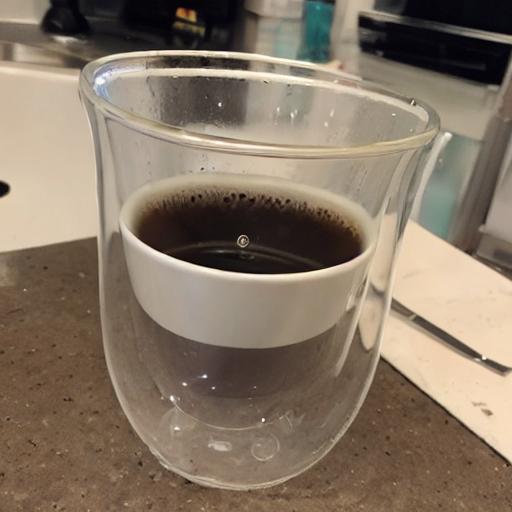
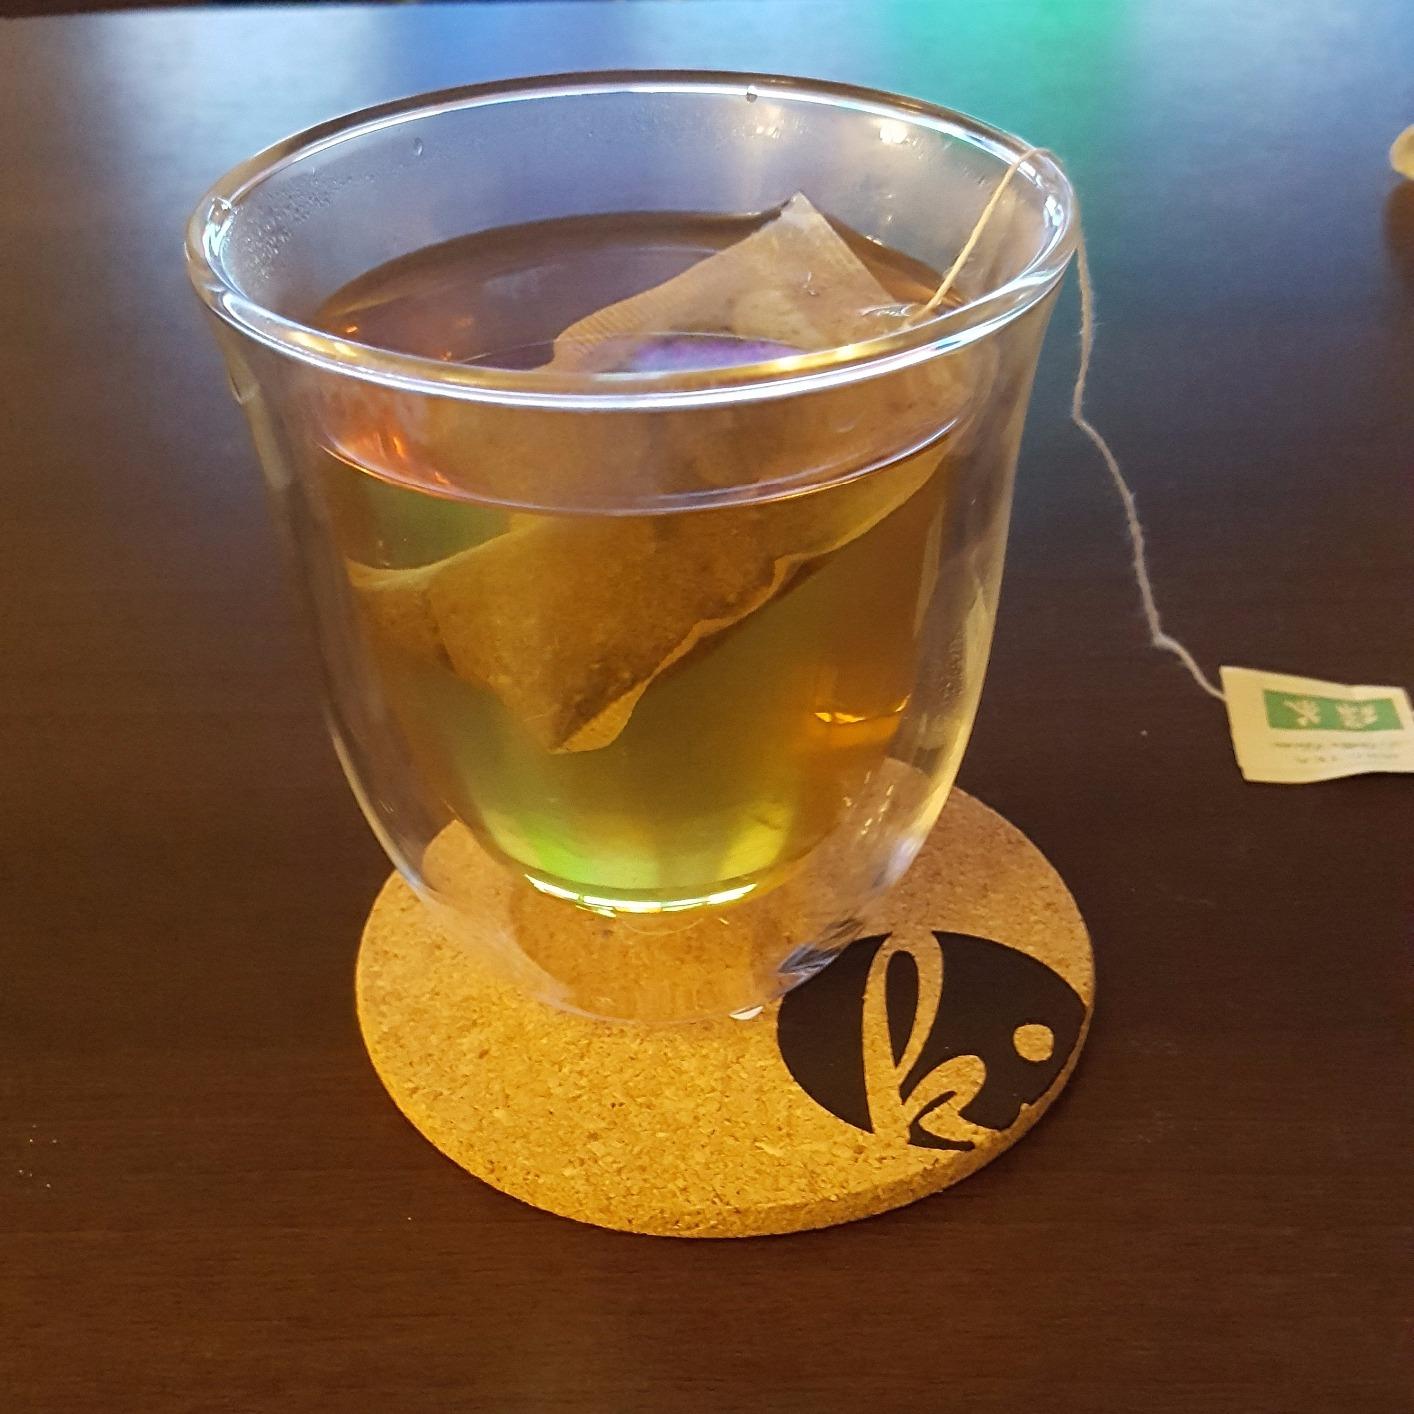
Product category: items_mug
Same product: no